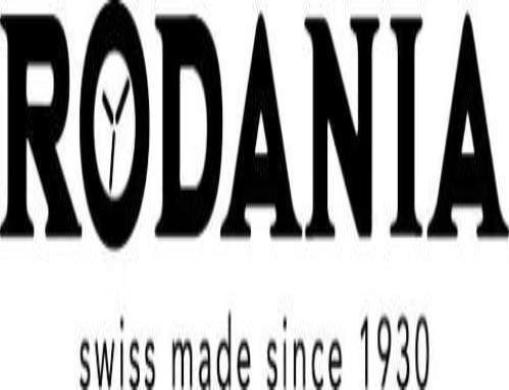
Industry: Clothes